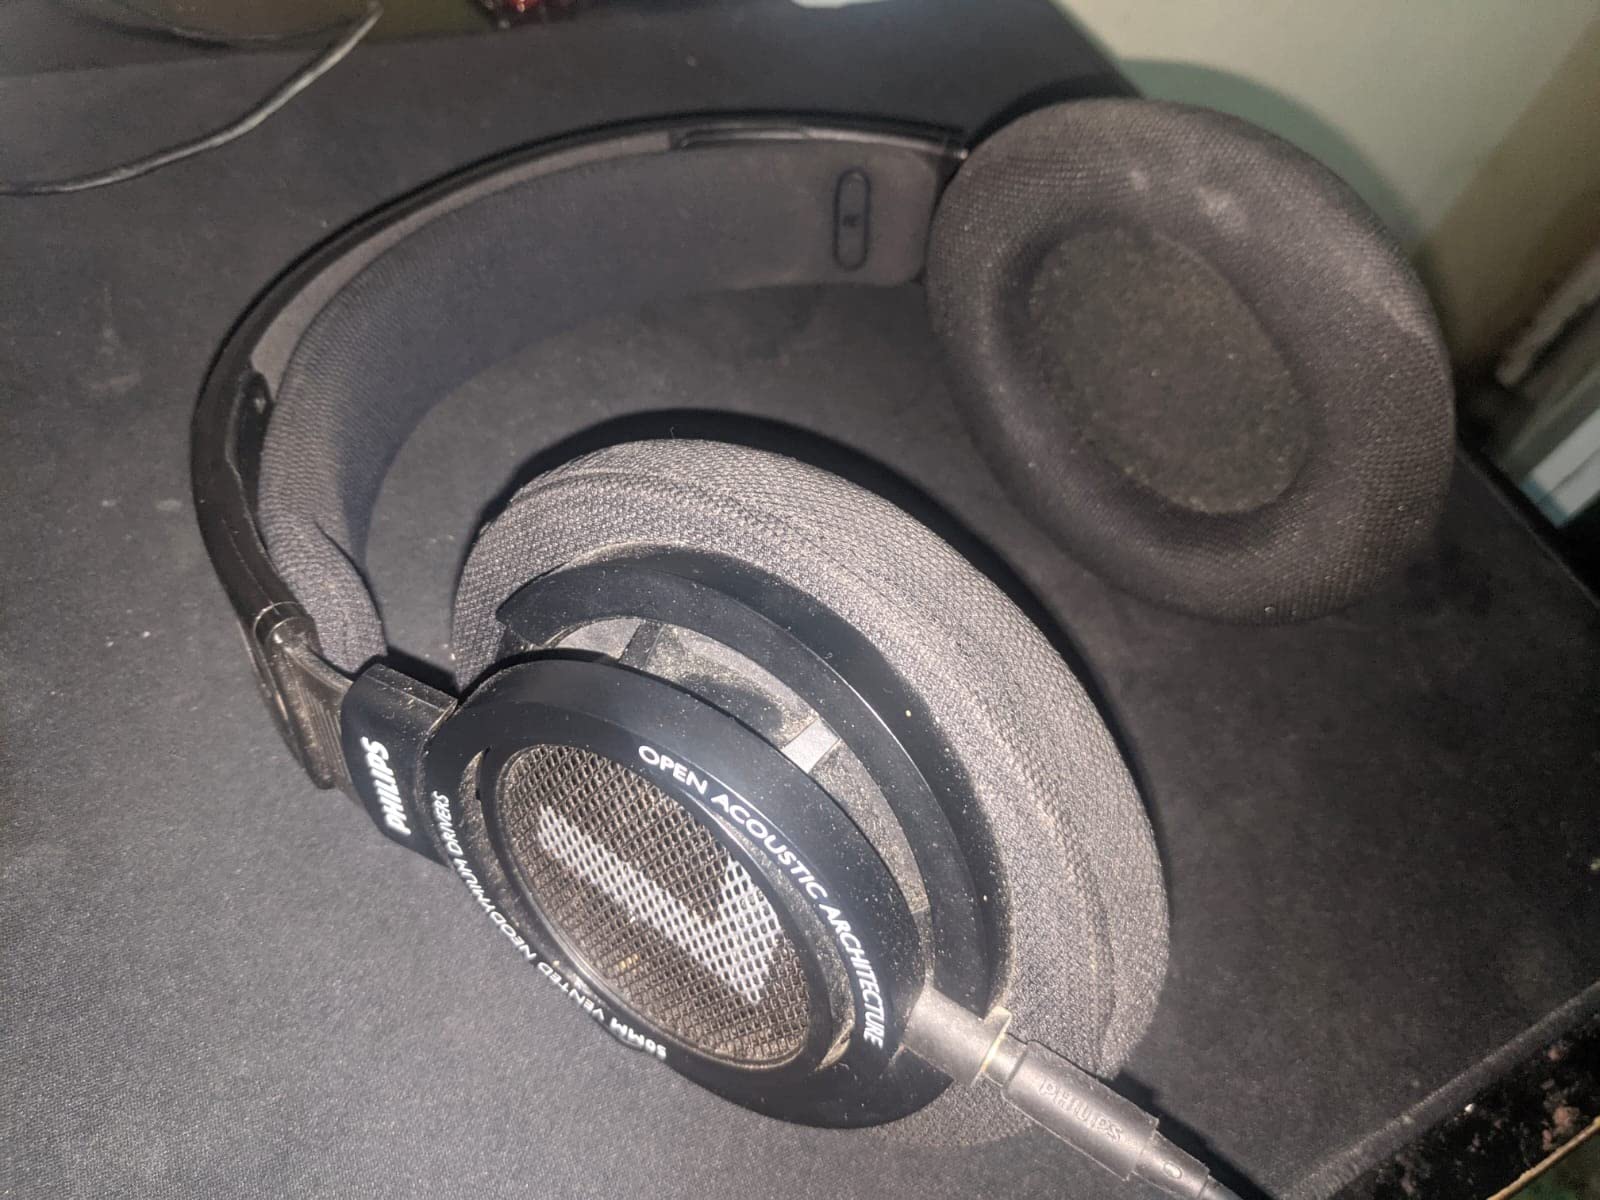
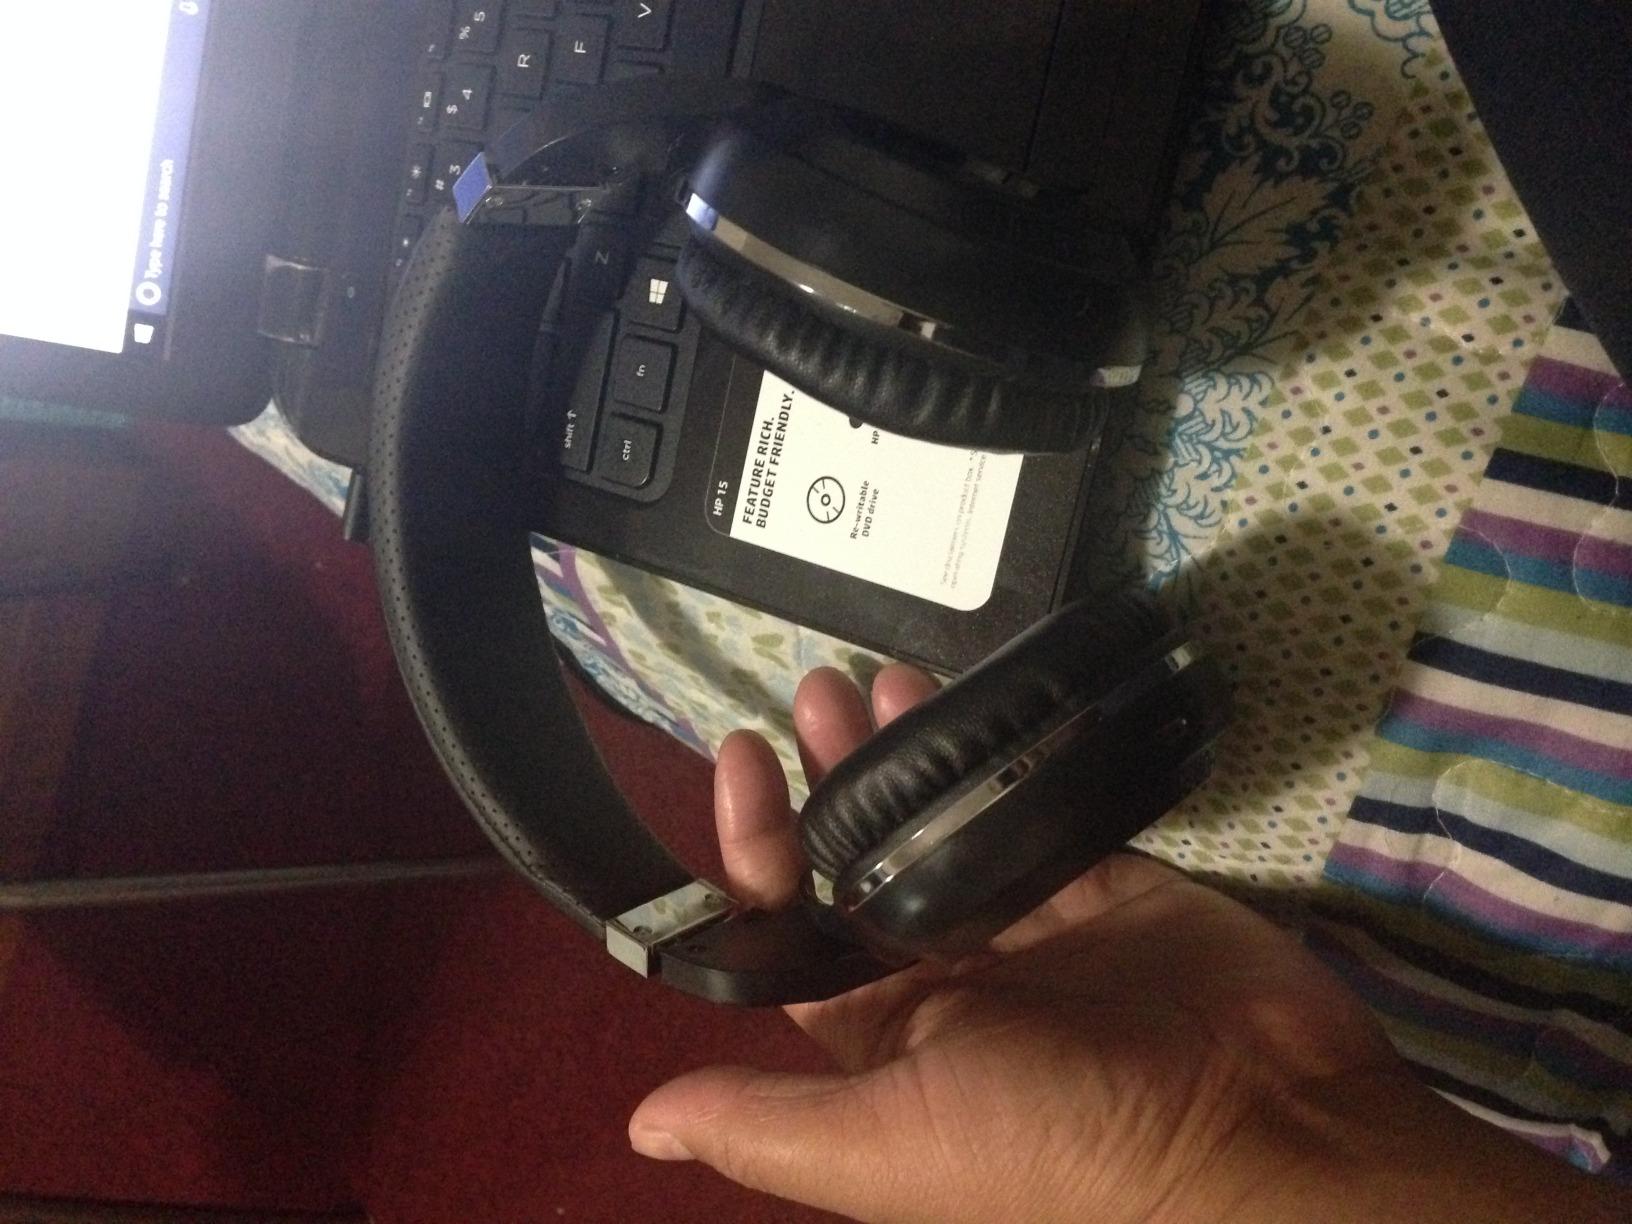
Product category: headphones
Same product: no